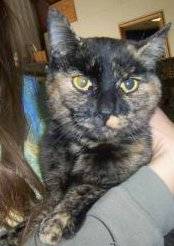
Label: cat